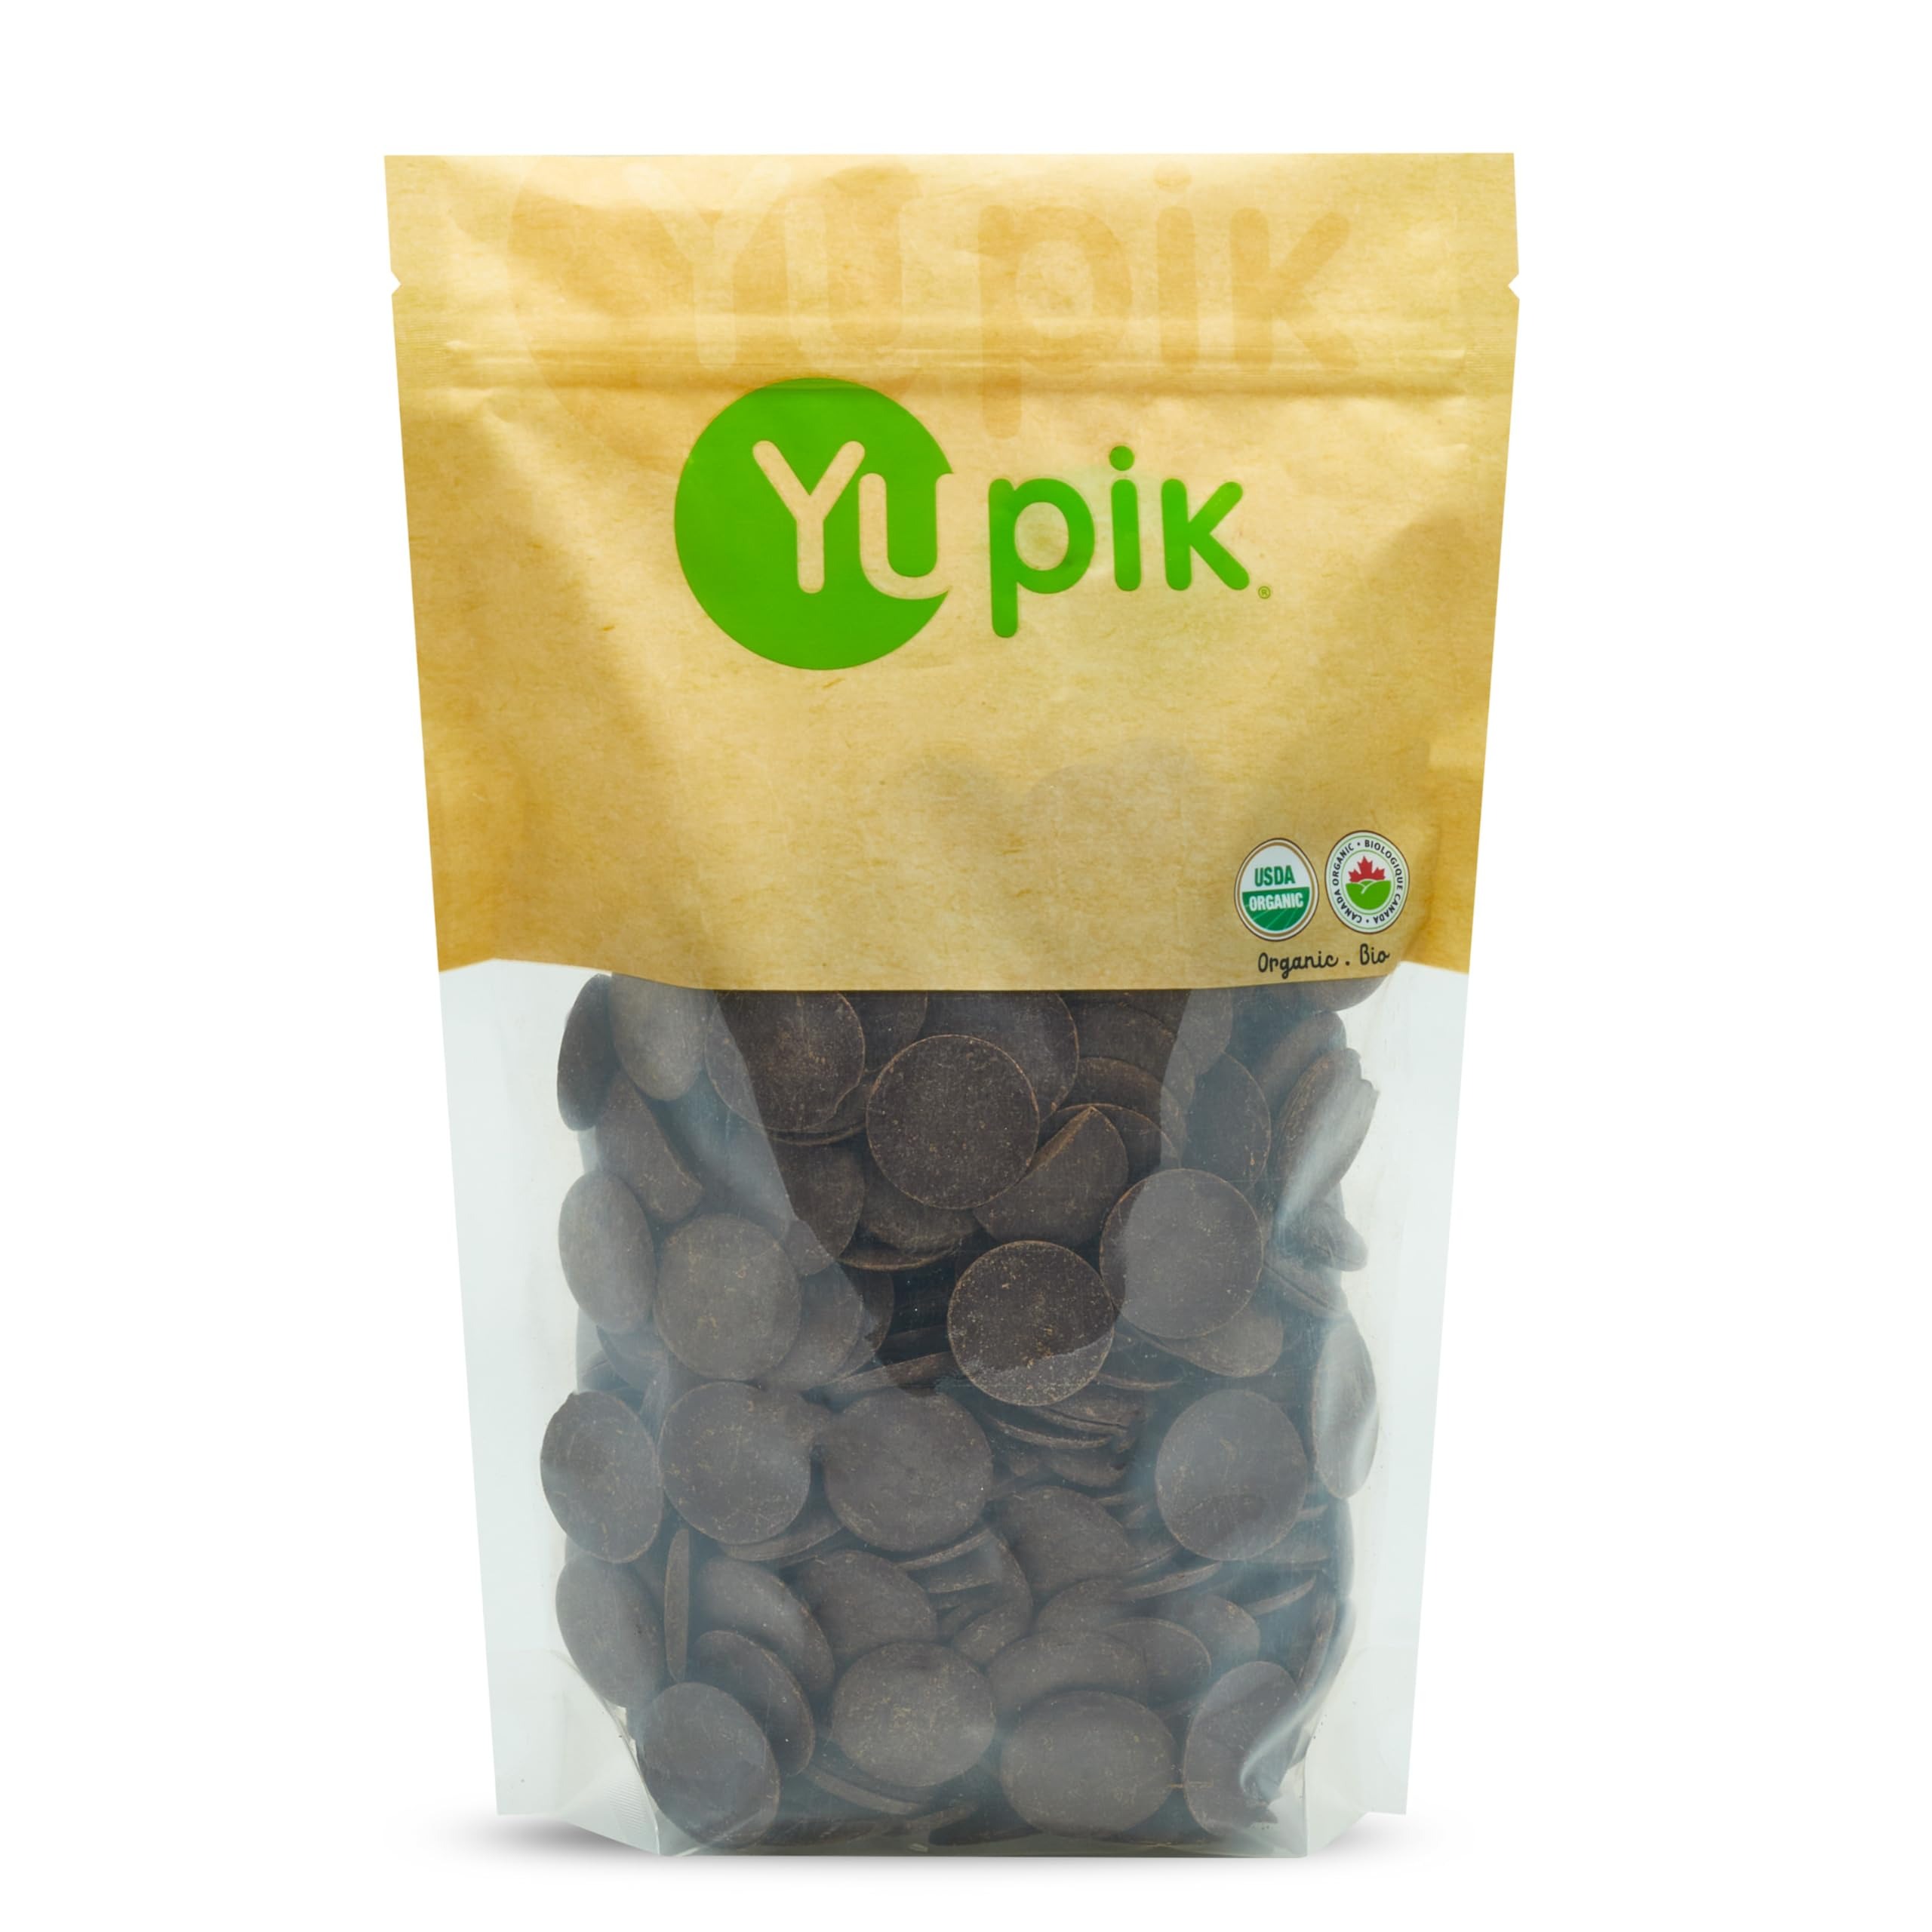
Item Name: Yupik Organic Dark Chocolate Wafers, 70% Cacao, 2.2 lb (35.2 oz), Vegan, Gluten-Free, GMO-Free, Kosher, Dairy-Free, Rich Dark Chocolate, Melts Smoothly, Ideal for Snacking, Baking, Coating & Topping
Bullet Point 1: Solid 70% dark chocolate wafers
Bullet Point 2: Dairy-free, vegan chocolate
Bullet Point 3: Certified Organic, Gluten-Free & Kosher
Bullet Point 4: Ideal for snacking & baking: add to cookies, brownies, cakes, and more
Value: 35.2
Unit: Ounce

Price: 58.79